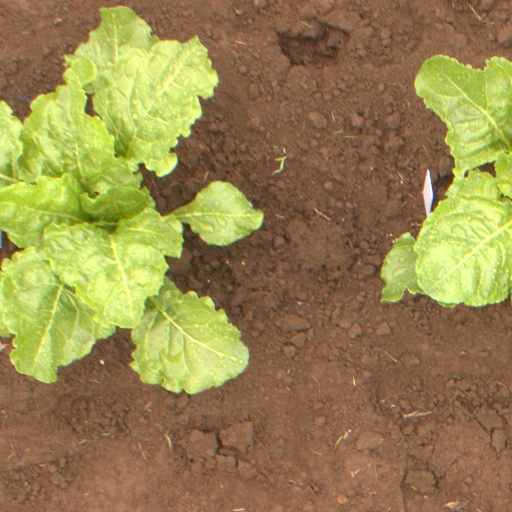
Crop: sugar beet